Ritu Beri

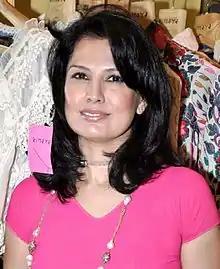

She became head of the Ready to Wear section of French fashion brand, Jean-Louis Scherrer, in March 2002.